James Wilfred McKinley

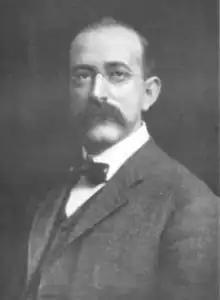

James Wilfred McKinley (April 24, 1857 – May 11, 1918) was city attorney of Los Angeles, California, and a judge of the Superior Court in that state as well as a regent of the University of California.